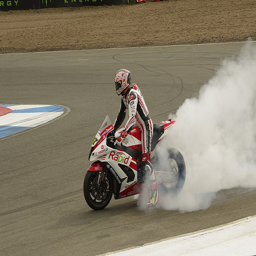
A person on a motor bike on a road.
A red and white rider and motorcycle spinning the back tire.
A motorcyclist makes smoke come from their tires.
The motorcycle is making a lot of smoke on the road.
A man riding on the back of a motorcycle.